Barkly, Victoria

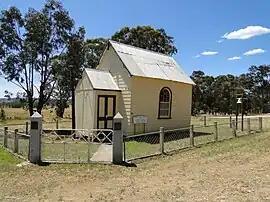
Anglican church, Barkly

Barkly is a locality in Victoria, Australia, about northwest of Melbourne. It is near the intersection of the road from Landsborough to Redbank, and the road from Frenchmans to St Arnaud. It is close to the west boundary of the St Arnaud Range National Park. It is located in the Pyrenees Shire. At the 2016 census Barkly had a population of 43.